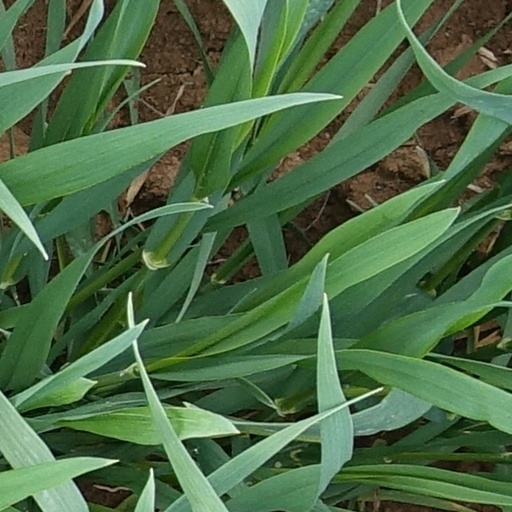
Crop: wheat